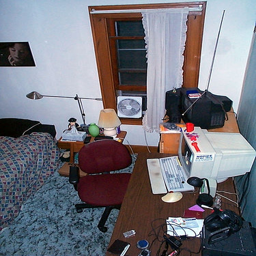
A desk with a desktop computer, television, and a lamp
A computer sits on a desk with a red chair in a bedroom,
White desktop computer sitting in the middle of a room.
A room with a fan, desk, chair, and computer.
a desk with a keyboard and a monitor